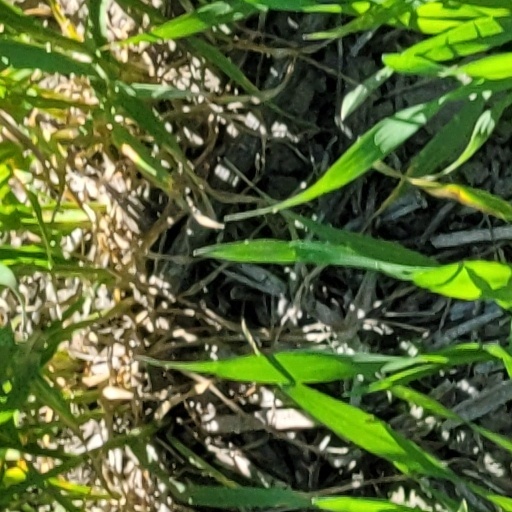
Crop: wheat